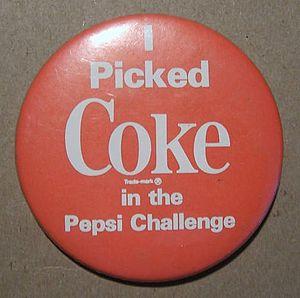
Le Pepsi Challenge est une campagne de marketing menée par la firme PepsiCo de 1975 à 1983 dans le cadre de la « guerre du cola ». Elle invite le consommateur à comparer le goût des sodas Pepsi et Coca-Cola lors d'un test à l'aveugle.